Russo-Turkish War (1877–1878)

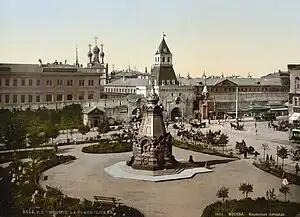
Plevna Chapel near the walls of Kitay-gorod

Russia had no more troops to throw against Plevna, so the Russians besieged it, and subsequently asked the Romanians to cross the Danube and help them. On 9 August, Suleiman Pasha made an attempt to help Osman Pasha with 30,000 troops, but he was stopped by Bulgarians at the Battle of Shipka Pass. After three days of fighting, the volunteers were relieved by a Russian force led by General Fyodor Radetsky, and the Turkish forces withdrew. Soon afterwards, Romanian forces crossed the Danube and joined the siege. On 16 August, at Gorni-Studen, the armies around Plevna were placed under the command of the Romanian Prince Carol I, aided by the Russian general Pavel Dmitrievich Zotov and the Romanian general Alexandru Cernat.